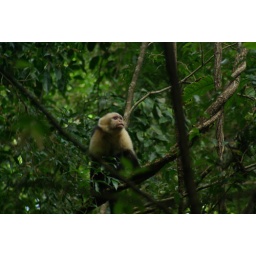
white faced monkey in Manuel Antonio National Park